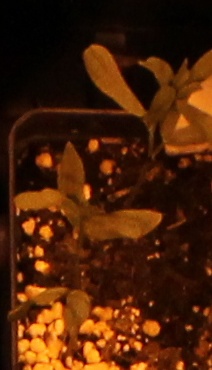
Label: Lentil